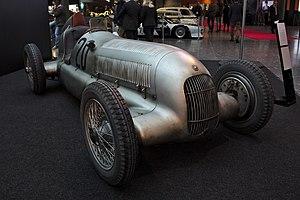
Grand Prix est une série de bande dessinée en trois volumes sur le thème du sport automobile créée par Marvano.
La Formule Grand Prix est une catégorie de voitures de type monoplace de compétition. Le terme adopté en 1922 par l'AIACR en référence aux Grands Prix automobiles, regroupe les entreprises et les pilotes les plus talentueux de l'époque.